Railway semaphore signal

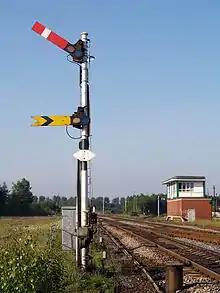
Upper quadrant semaphore signals at Castleton East Junction in England

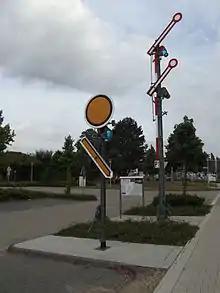
German semaphore distant (left) and home (right) signal exhibition in Steinfurt, Germany

Railway semaphore signals are an early form of fixed railway signals. The semaphore system involves signals that display their different indications to train drivers by changing the angle of inclination of a pivoted 'arm'. Semaphore signals were patented in the early 1840s by Joseph James Stevens, and soon became the most widely used form of mechanical signal. Designs have altered over the intervening years, and colour light signals have replaced semaphore signals in most countries, but in a few they remain in use.